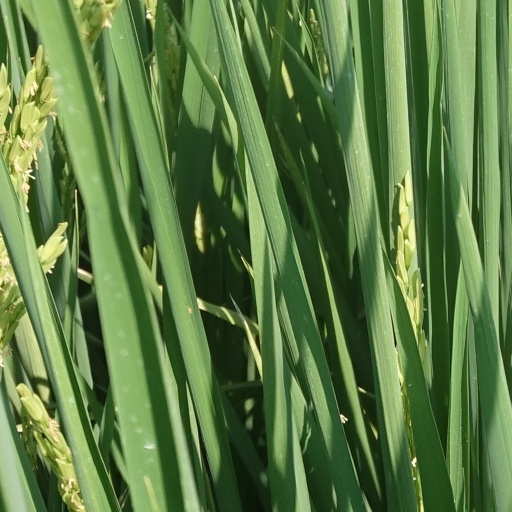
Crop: rice